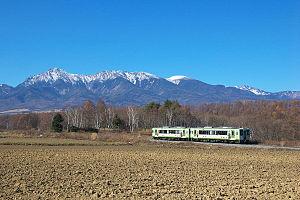
La ligne Koumi est une ligne ferroviaire exploitée par la East Japan Railway Company, dans les préfectures de Yamanashi et Nagano au Japon. Elle relie la gare de Kobuchizawa à Hokuto, à la gare de Komoro à Komoro.
Saku est une ville de la préfecture de Nagano, au Japon. Elle est la cinquième plus importante municipalité de la préfecture en terme démographique après Nagano, Matsumoto, Ueda et Iida.